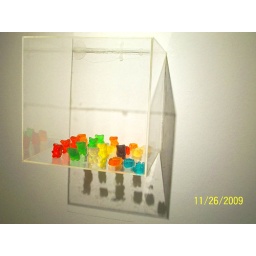
gummy jelly bear in plastic box